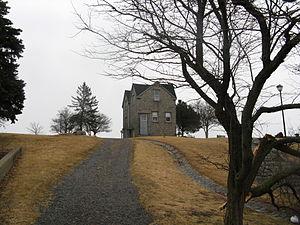
Gloucester est une ville des États-Unis, dans le Massachusetts, Comté d'Essex, fondée en 1623. La ville a reçu son nom d’après la ville et le comté situés en Angleterre. Gloucester est un port de pêche important, et une destination touristique estivale populaire. La cité se compose d'un centre-ville situé au nord du port, et de quartiers périphériques, Annisquam, Bay View, Lanesville, Folly Cove, Magnolia, Riverdale, East Gloucester et West Gloucester.